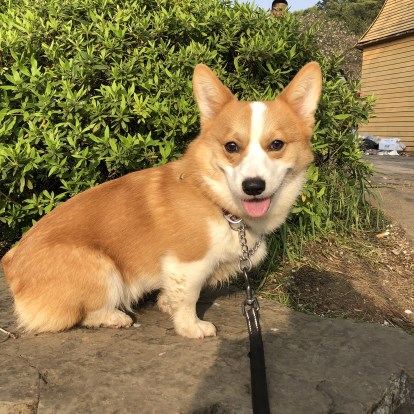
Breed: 2909-n000116-Cardigan